Virginia City, Nevada

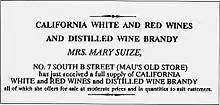
Newspaper advertising for Marie (Mary) Suize's shop, 7 South B St.

The mining industry dominated Virginia City, making it an industrial center similar to those of the east coast. But the city retained some of its frontier flavor. The social history of the town has emphasized the high number of immigrants among its residents. Miners largely from Cornwall, England, where tin mines had been developed based on hard rock technology, flooded the Comstock. The new English immigrants were one of the largest ethnic groups. Many of the miners who came to the city were Cornish or Irish. In 1870, Asians were 7.6% of the population, primarily Chinese workers who settled in many western towns after they had completed construction of the transcontinental railroad. The Chinese filled niche markets, such as laundry workers and cooks.